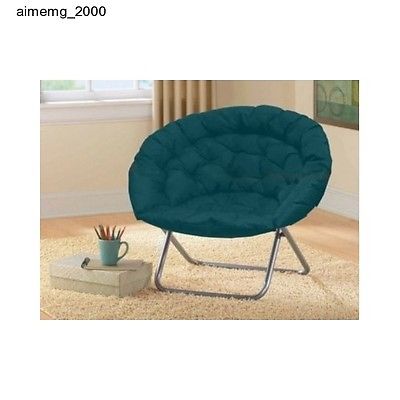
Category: chair